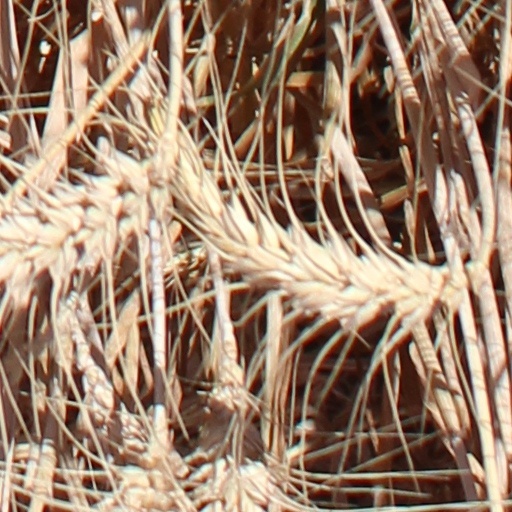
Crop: wheat